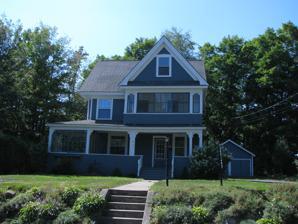
Building: Wilson Cottage
Country: United States of America
Year built: 1915
Historic house in New York, United States United States historic place Wilson Cottage U.S. National Register of Historic Places Wilson Cottage, September 2008 Show map of New York Show map of the United States Location 8 Williams St., Saranac Lake, New York , U.S. Coordinates 44°19′42″N 74°8′11″W / 44.32833°N 74.13639°W / 44.32833; -74.13639 Area less than one acre Built 1915 Architectural style Queen Anne MPS Saranac Lake MPS NRHP reference No. 92001443 Added to NRHP November 6, 1992 Wilson Cottage is a historic cure cottage located at Saranac Lake , Franklin County, New York . It was built about 1910 and is a 2 + 1 ⁄ 2 -story, three-by-five-bay rectangular frame dwelling in the Queen Anne style. It features a partially enclosed wraparound porch on the front facade topped by an inset second story cure porch. It was listed on the National Register of Historic Places in 1992. References